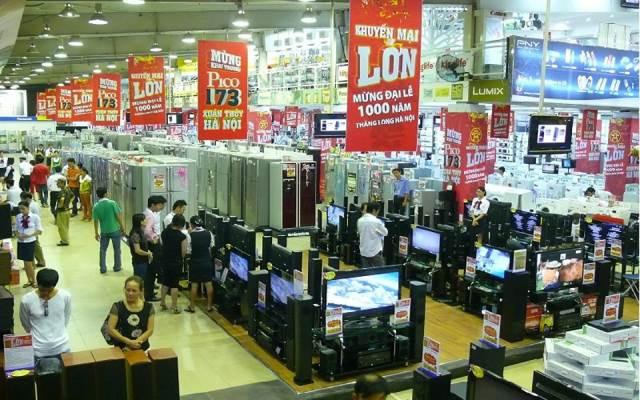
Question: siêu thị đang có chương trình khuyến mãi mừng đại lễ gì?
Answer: mừng đại lễ 1 000 năm thăng long hà nội